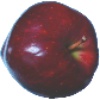
Label: red_delicious_apple